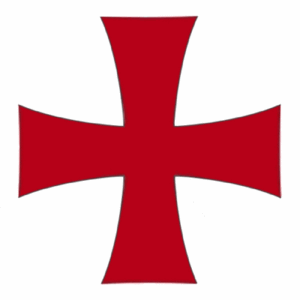
Chevaliers templiers en franc-maçonnerie est le nom synthétique d'un ordre maçonnique, troisième et dernière partie du Rite d'York d'une part et organisme maçonnique indépendant d'autre part, tous deux étant principalement actifs au sein de la franc-maçonnerie anglo-américaine. Le nom complet est : Les Ordres religieux, militaires et maçonniques unis du Temple et de Saint-Jean de Jérusalem, de la Palestine, de Rhodes et de Malte. Contrairement aux grades et degrés conférés dans les loges maçonniques, qui n'exigent qu'une croyance en un être suprême, indépendamment de leur affiliation religieuse, les commanderies de cet ordre qui proposent des degrés maçonniques, n'autorisent que l'adhésion de maitres francs-maçons qui professent une croyance dans le christianisme. Plusieurs traditions et ordres chevaleresques sont représentés et regroupés, les systèmes chevaleresques symboliquement inclus sont principalement les Templiers, les Hospitaliers, les chevaliers de Saint-Paul, et seulement pour le Rite York, les chevaliers de la Croix-Rouge de Constantin.